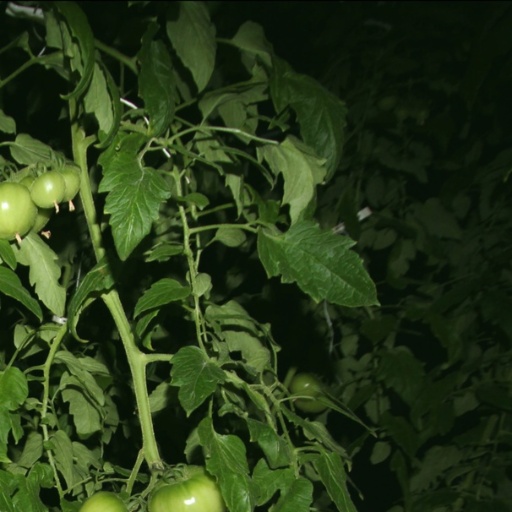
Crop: tomato